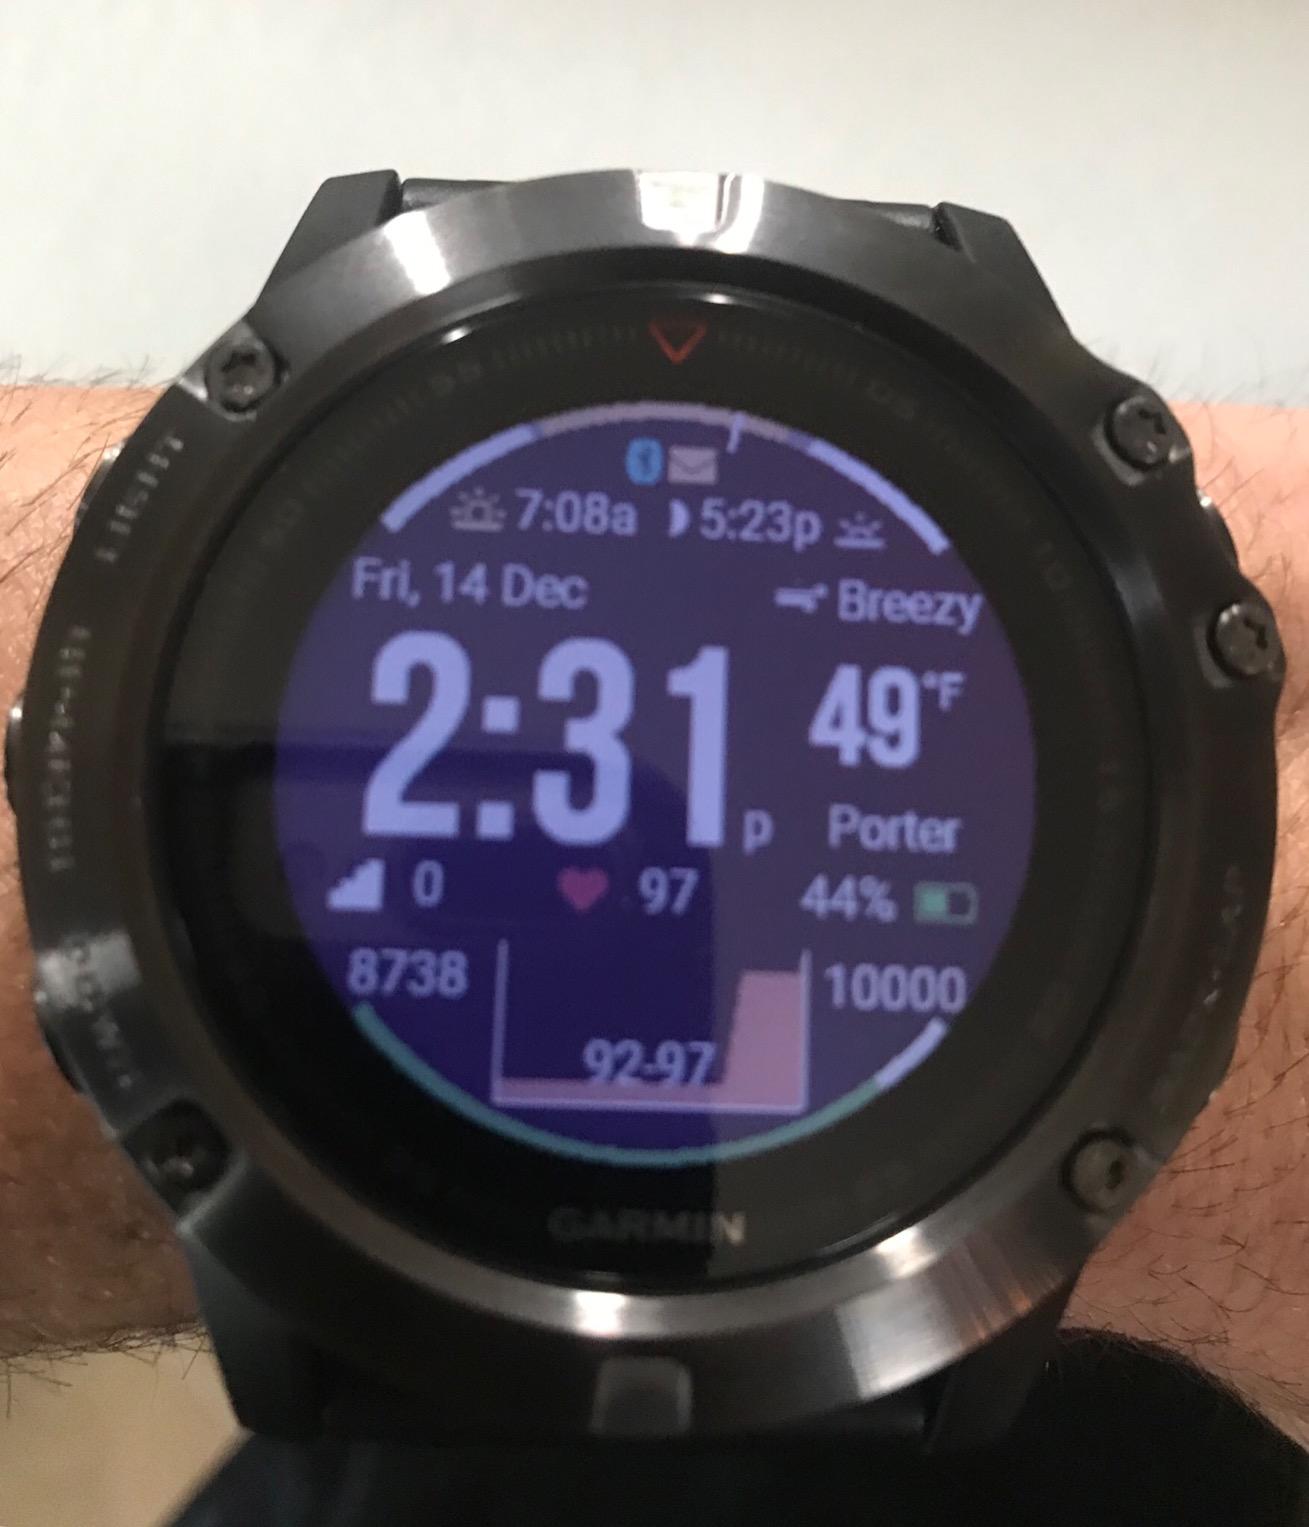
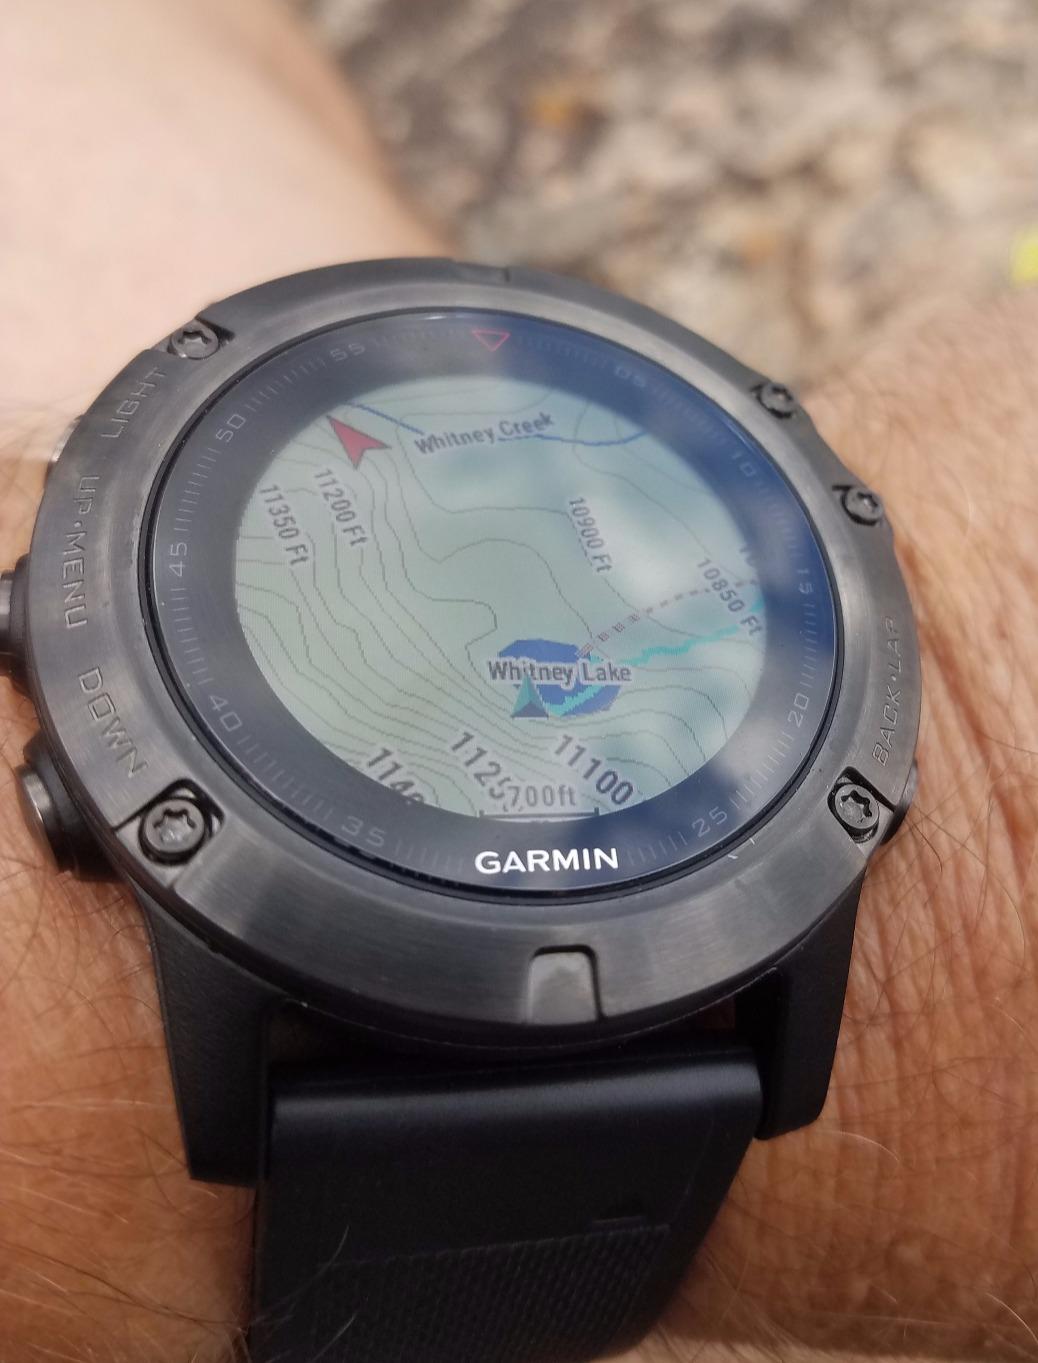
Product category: smartwatch
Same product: yes